Roads in Iceland

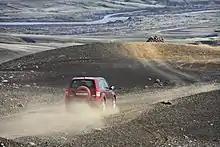
Driving on an unpaved road in the Highlands of Iceland

Roads belonging to the national highway system are maintained by the Icelandic Road Administration. They are categorized into the following types: